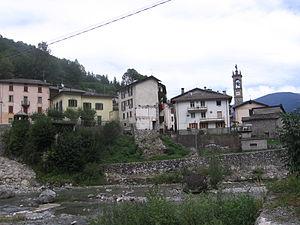
Cassiglio est une commune italienne de 110 habitants de la province de Bergame, dans la région Lombardie en Italie. Elle est située à 45 km au nord de Bergame.